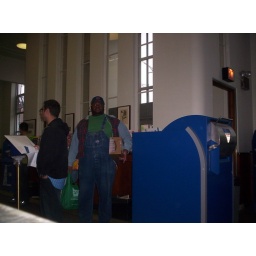
After I was finished with the letter, I left BK &amp;amp; walk next door to the post office &amp;amp; I waited in line.